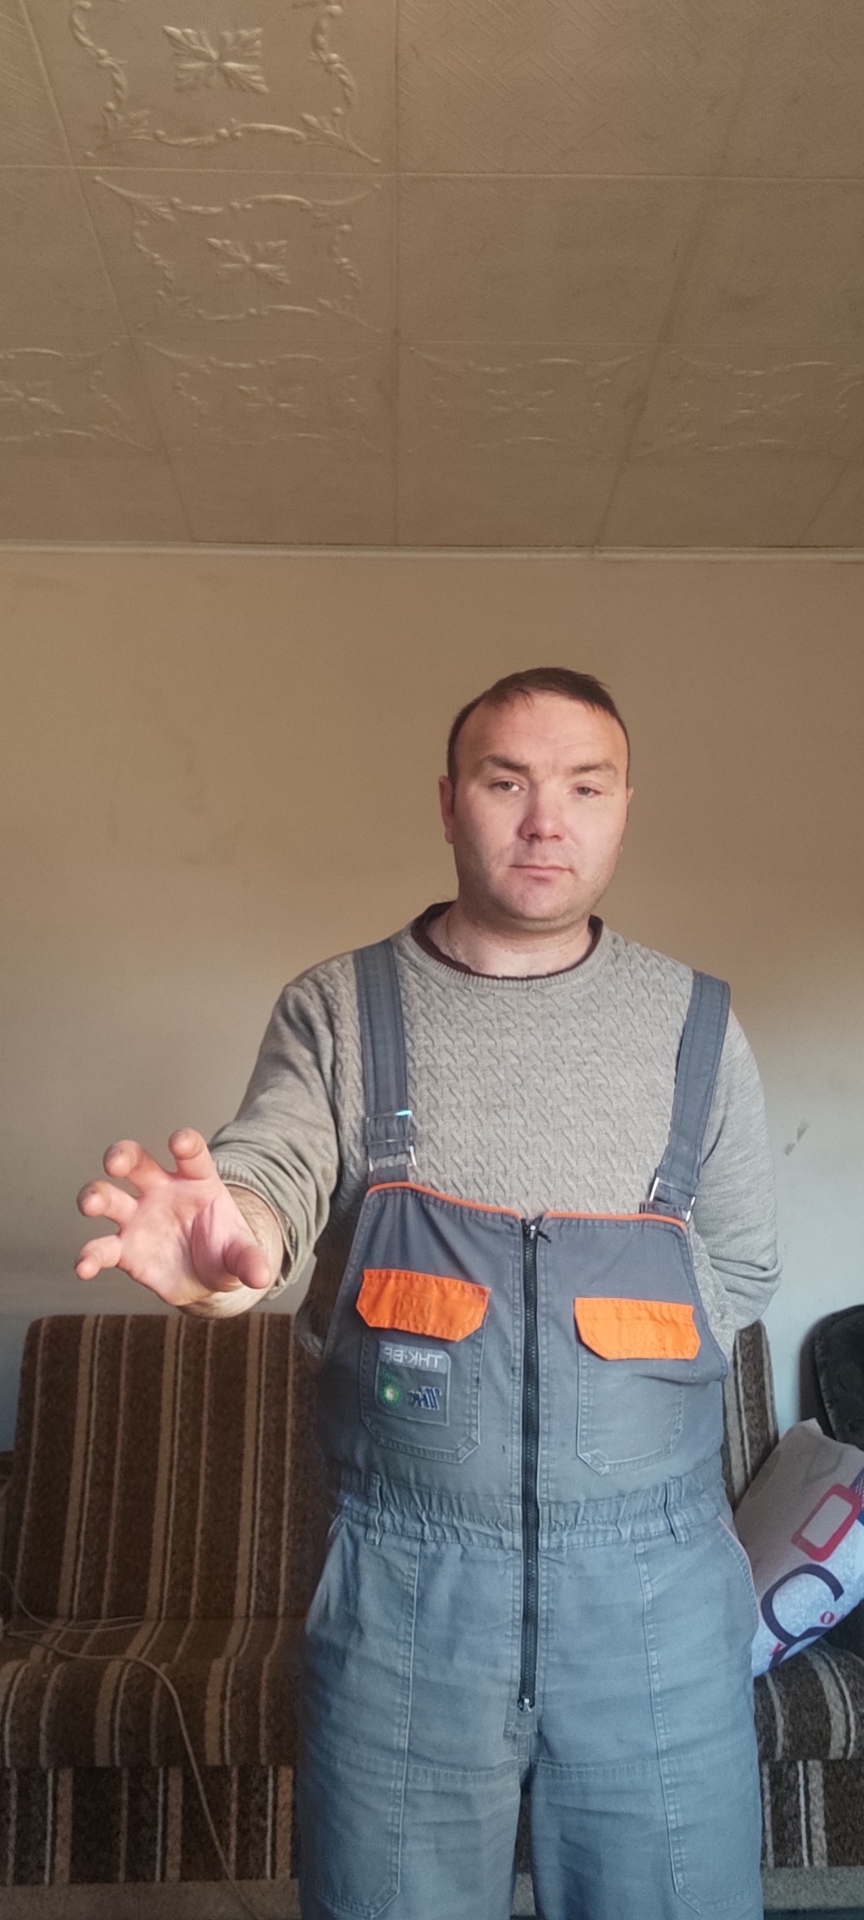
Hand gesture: grabbing